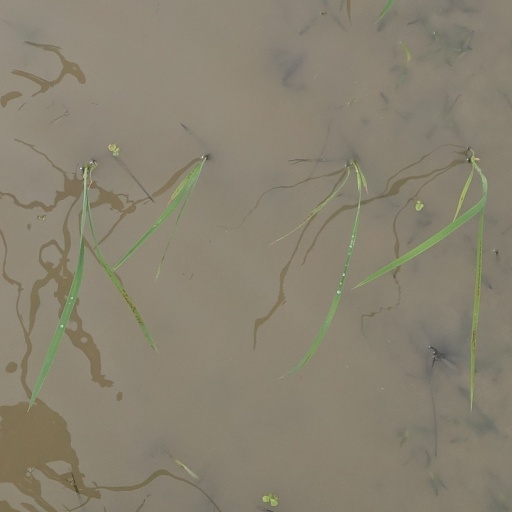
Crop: rice